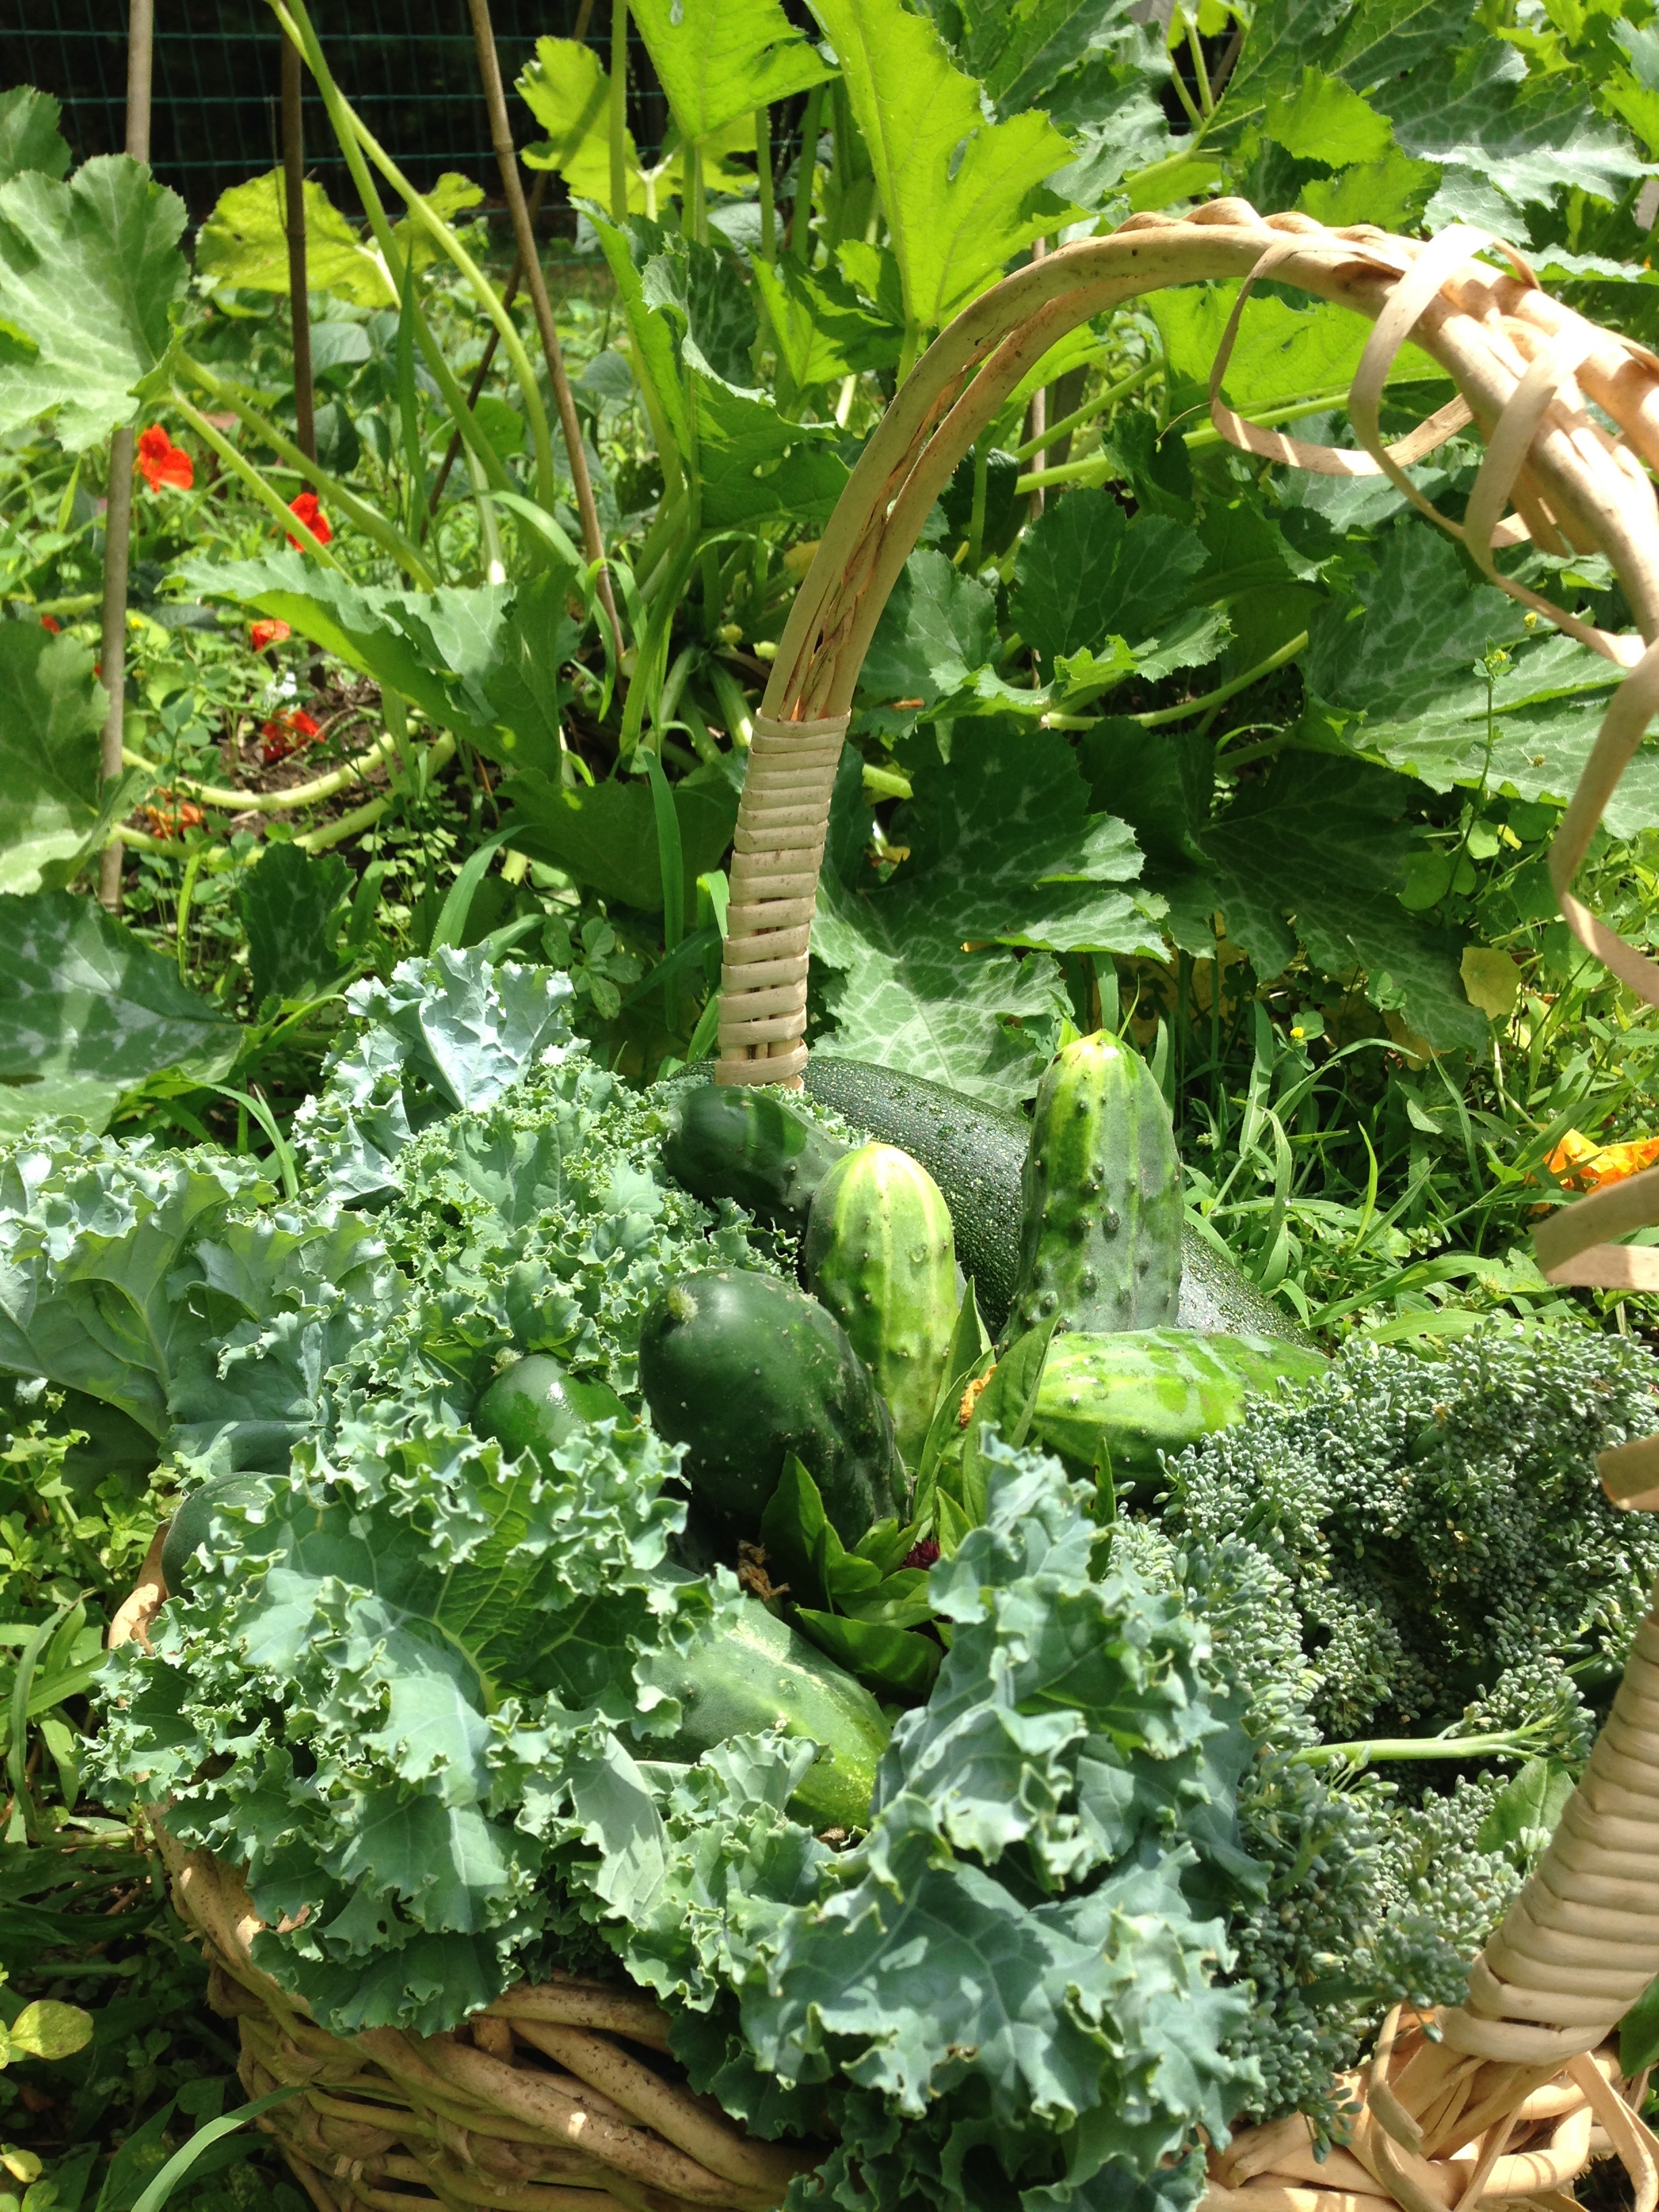
food, harvest, produce, vegetable, garden, earth, veggies, chard, clean eating, leaf vegetable, rapini